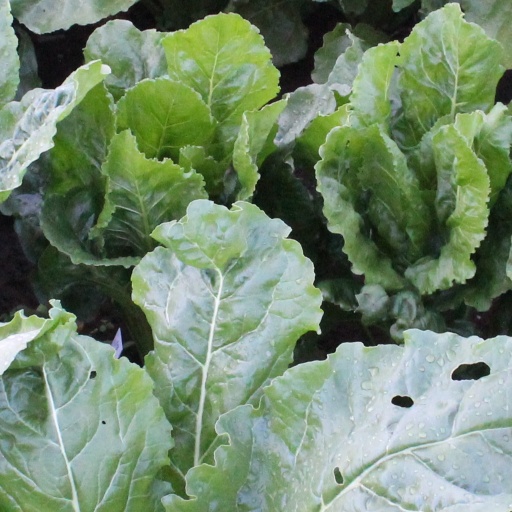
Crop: sugar beet